Roman bridge

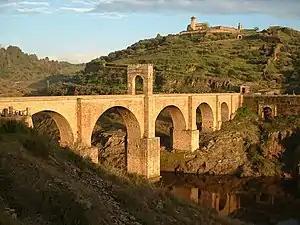
The Alcántara Bridge

Pontoon bridges were built by laying boats from side to side across a river. During Julius Caesar's campaign in Germany, he built bridges by driving wooden piles into the stream bed from floating platforms and fixing beams at right angles across them to create trestles. Trajan built another bridge supported by stone during the Dacian Wars. Roman engineers gradually developed new techniques to build bridges, such as oval-shaped bases and pierced bases to facilitate the movement of water. Many bridges would have marble reliefs or carvings, but these bridges were likely used exclusively by government officials because of the difficulty and expense of carving marble artwork.